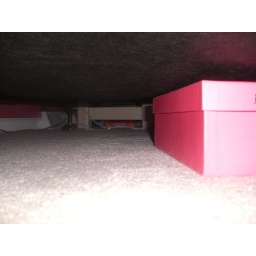
under my bed at home